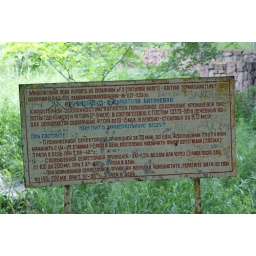
A sign extolling the health benefits of drinking the extremely sulfurous water in Issyk-Ata